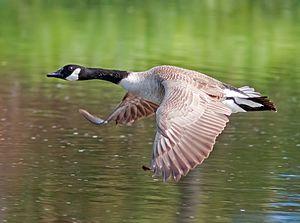
Cette liste des oiseaux au Canada provient de Bird Checklists of the World en date du mois de juillet 2018.
Cette liste des espèces d'oiseaux au Québec recense les taxons de ce groupe observés dans cette province du Canada. Elle provient de l'American Ornithologist Union en date du mois de janvier 2019. Elle comprend 470 espèces dont :